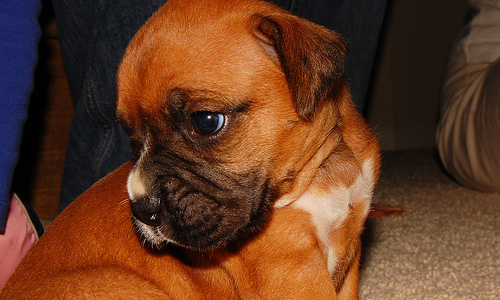
Breed: boxer